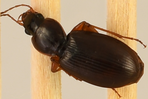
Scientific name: Synuchus impunctatus
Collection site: Bartlett Experimental Forest NEON (BART), plot BART_018